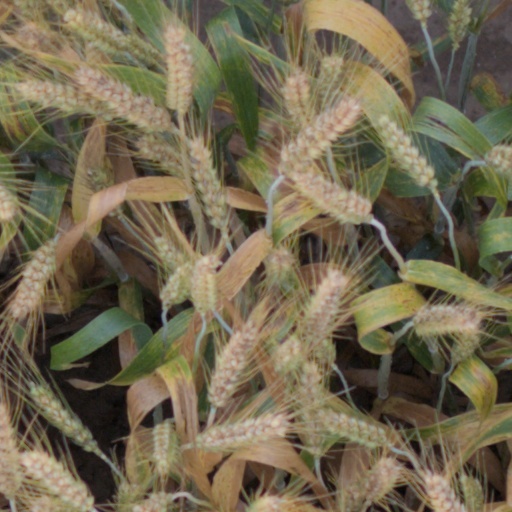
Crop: wheat